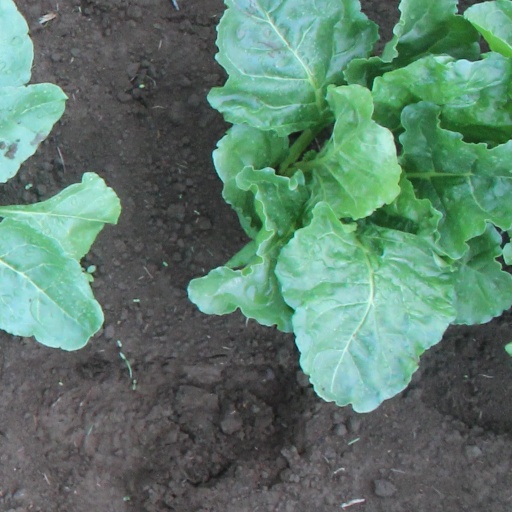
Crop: sugar beet